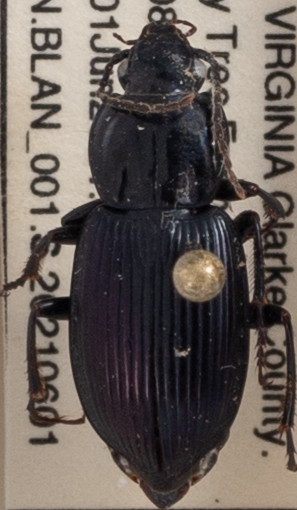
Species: Pterostichus trinarius
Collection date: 2021-06-01
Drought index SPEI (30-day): -0.656
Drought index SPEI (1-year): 0.32
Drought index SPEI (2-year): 0.348